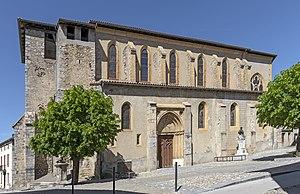
Aspet est une commune française située dans le département de la Haute-Garonne en région Occitanie.
L'église Saint-Martin d'Aspet est une église catholique située à Aspet, dans le département français de la Haute-Garonne en France.
La liste des églises de la Haute-Garonne recense de manière exhaustive les églises situées dans le département français de la Haute-Garonne.